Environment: real
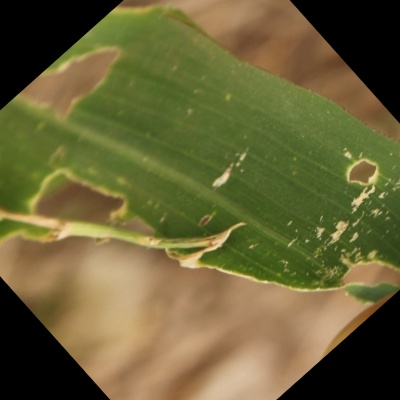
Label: fall_armyworm